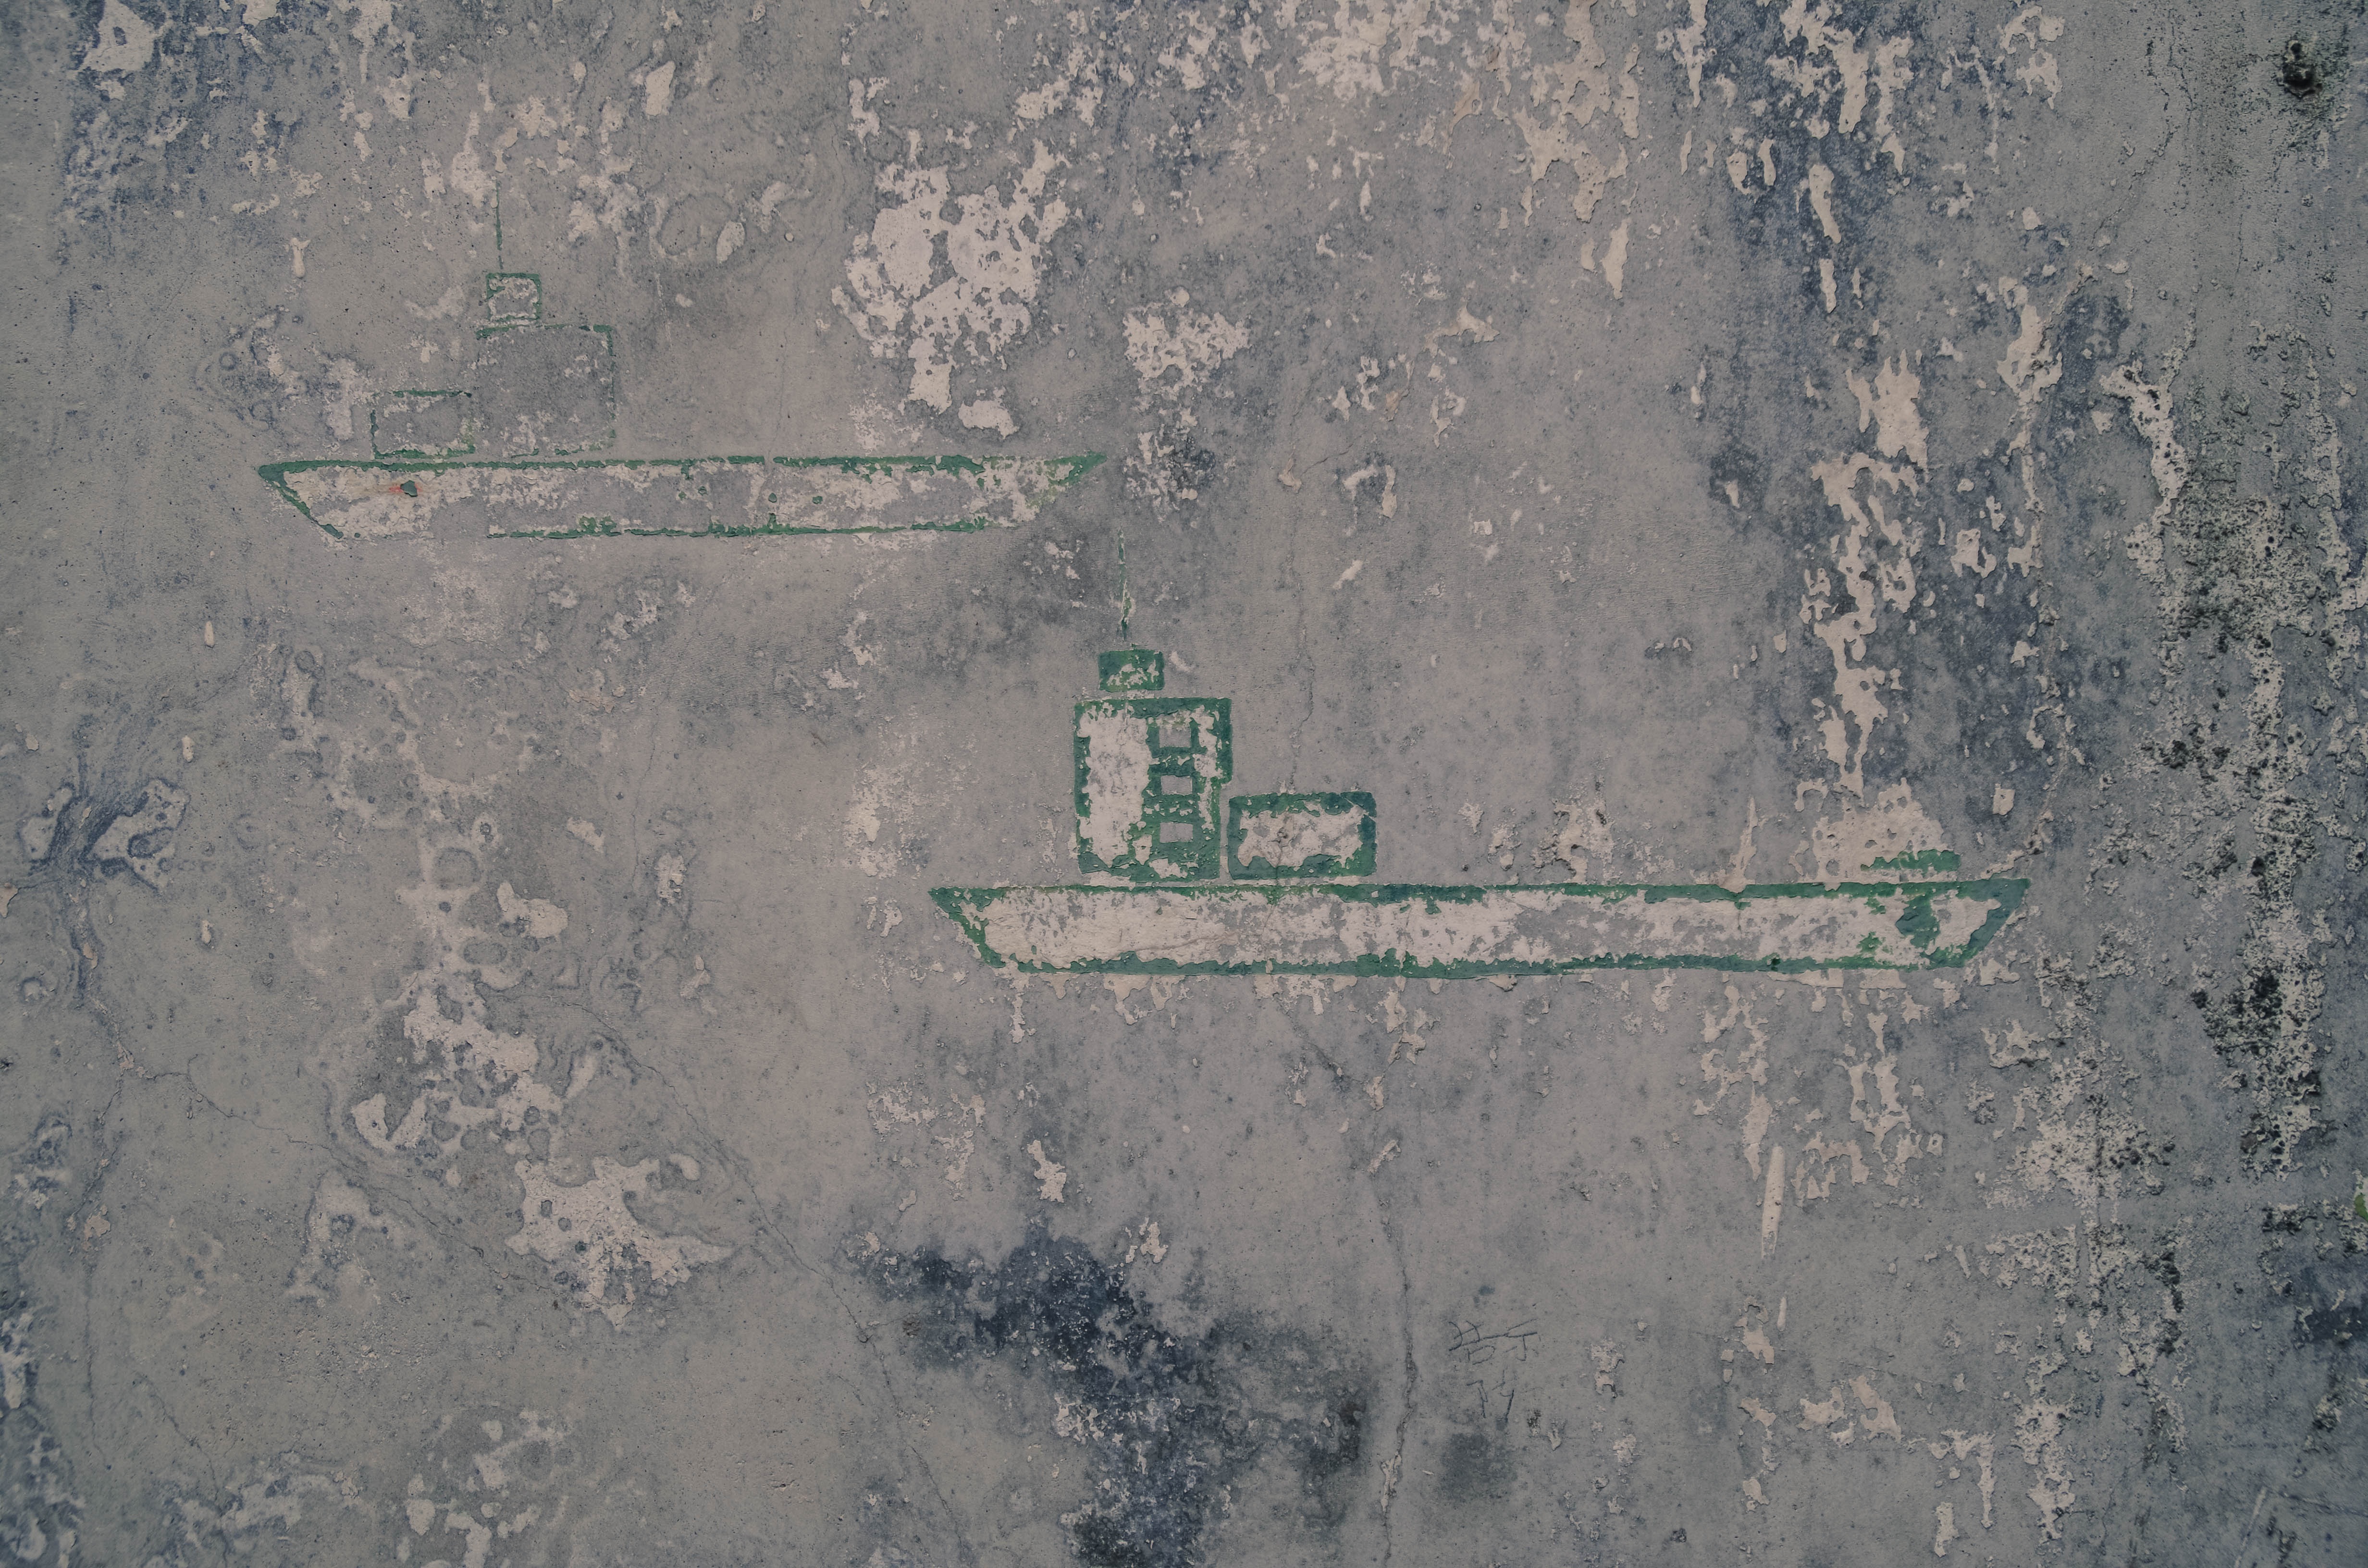
texture, old, wall, ship, asphalt, green, soil, material, geology, aerial photography, road surface